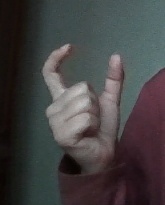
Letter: nun